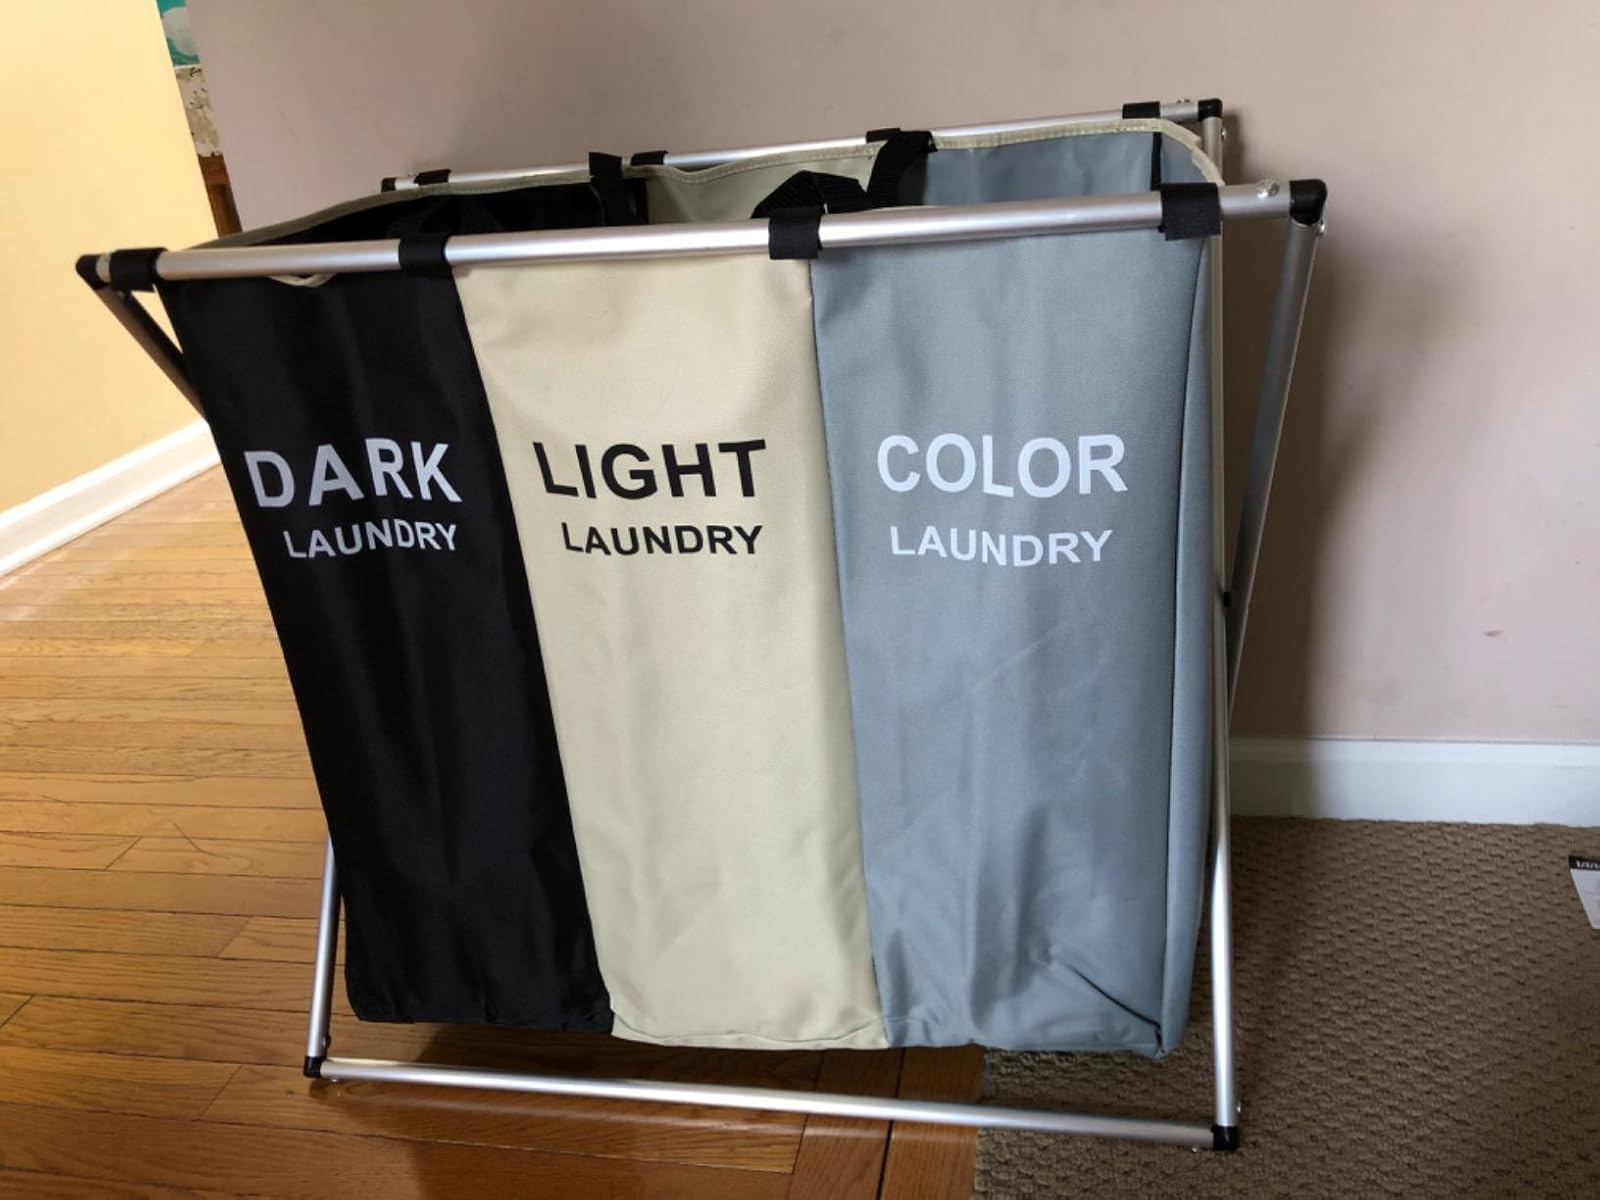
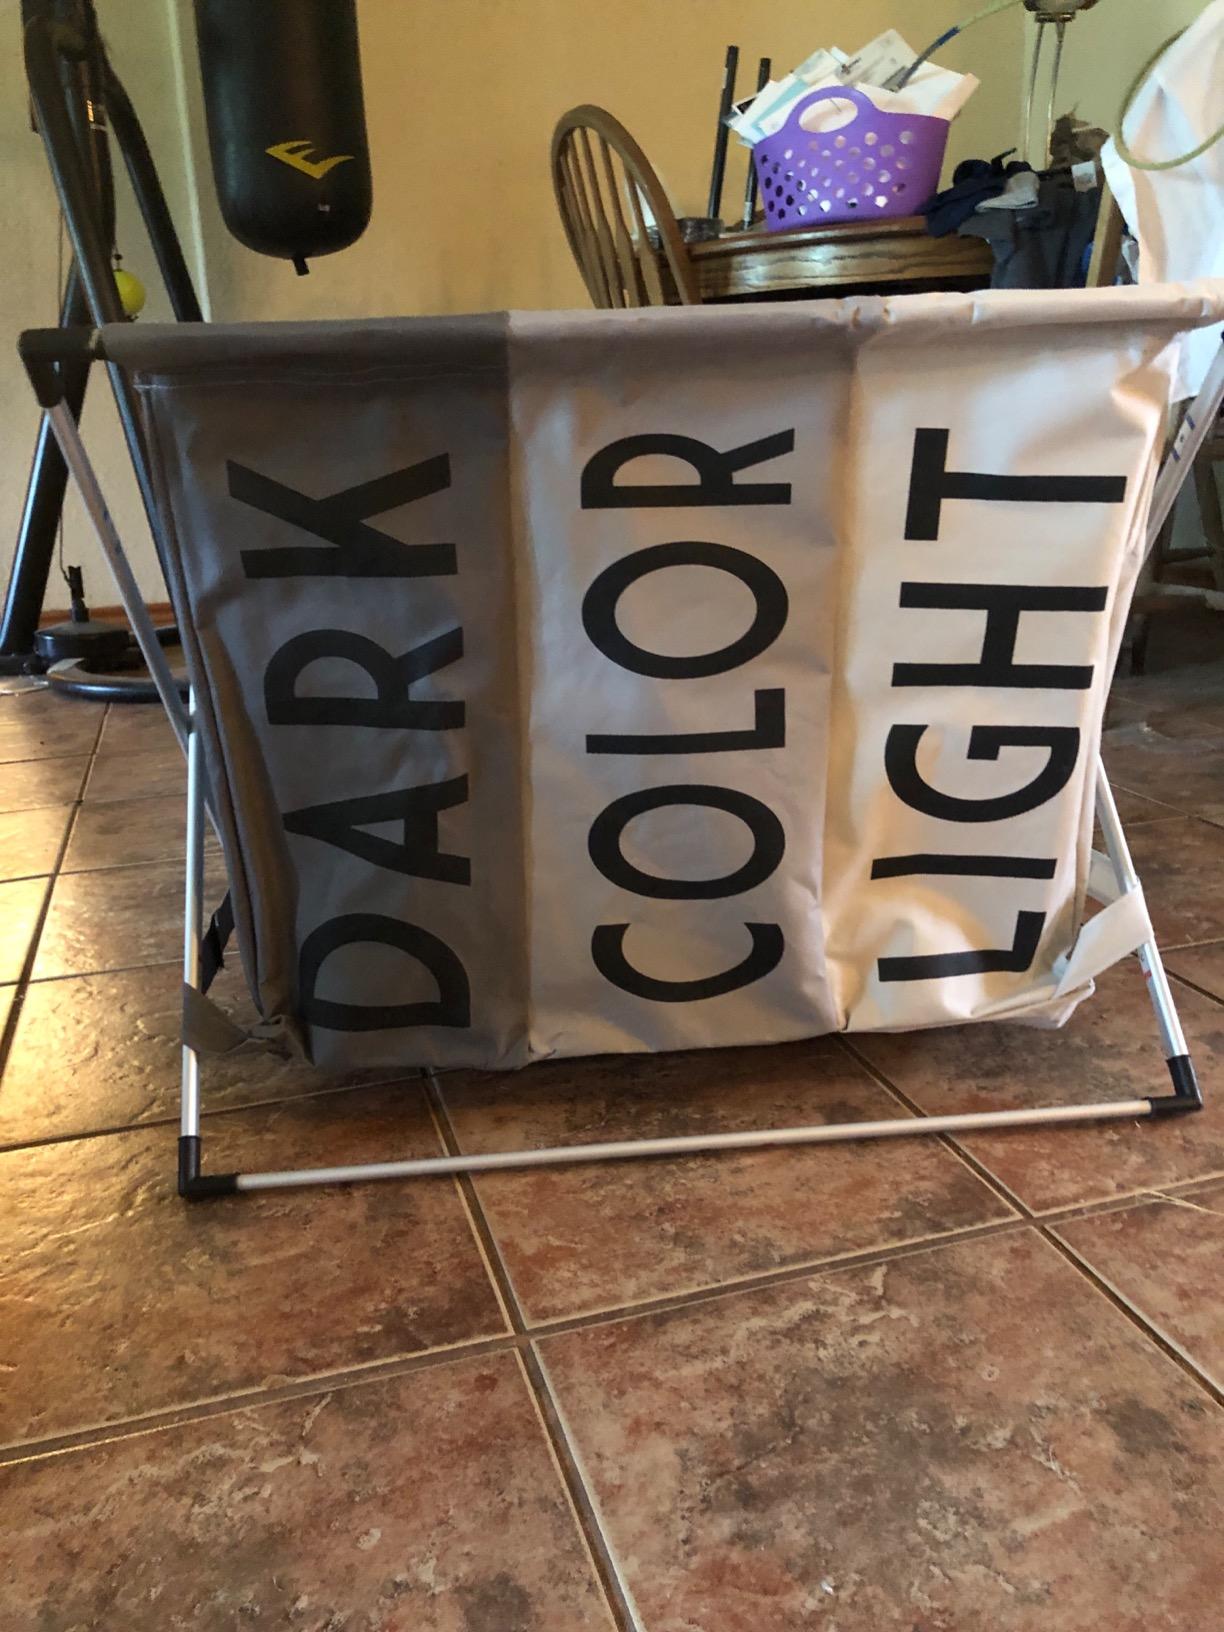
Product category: items_hamper
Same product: no